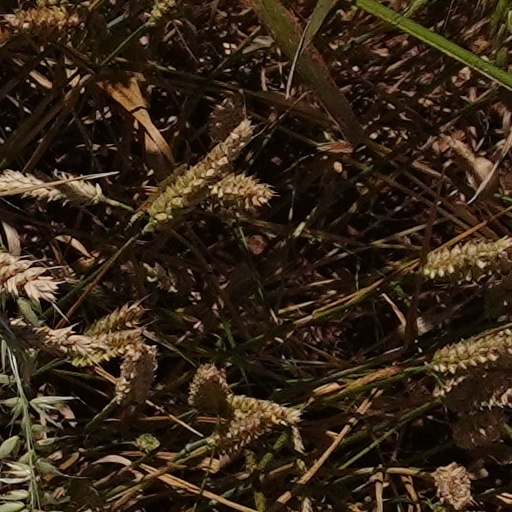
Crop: wheat